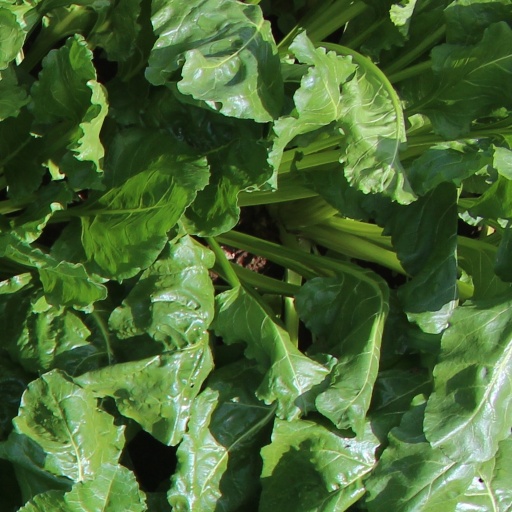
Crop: sugar beet